History of Slovakia

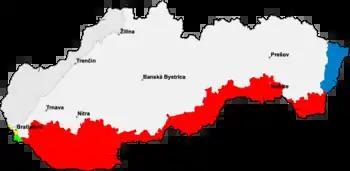
Territorial losses in 1938–39.

In the Treaty of Trianon signed in 1920, the Paris Peace Conference set the southern border of Czechoslovakia further south from the Slovak-Hungarian language border due to strategic and economic reasons. Consequently, some fully or mostly Hungarian-populated areas were also included into Czechoslovakia. According to the 1910 census, which had been manipulated by the ruling Hungarian bureaucracy, population of the present territory of Slovakia numbered 2,914,143 people, including 1,688,413 (57.9%) speakers of Slovak, 881,320 (30.2%) speakers of Hungarian, 198,405 (6.8%) speakers of German, 103,387 (3.5%) speakers of Ruthenian and 42,618 (1.6%) speakers of other languages.